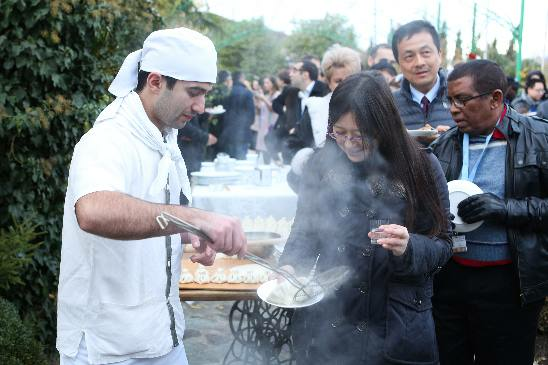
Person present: Yes